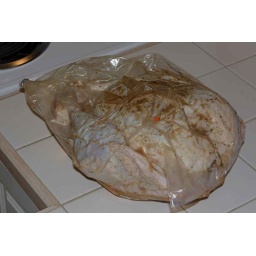
Turkey is already in an oven bag with spices and most importantly one of those pop-up temperature thingys